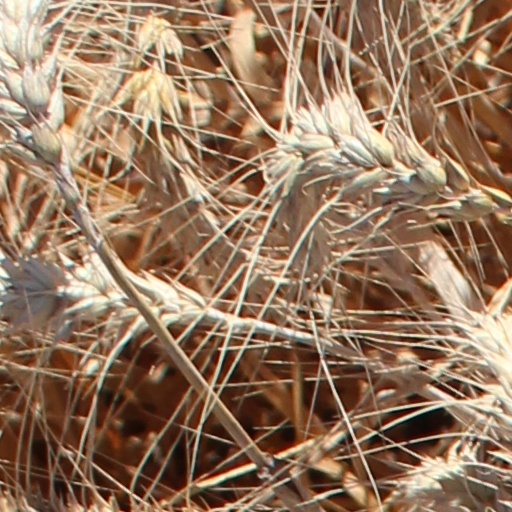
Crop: wheat